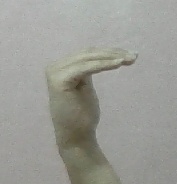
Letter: haa